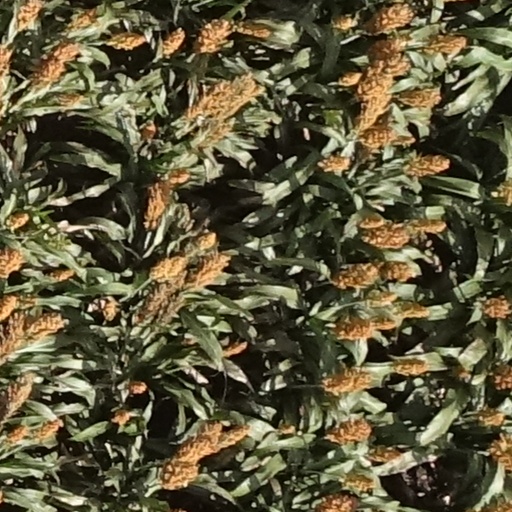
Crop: sorghum